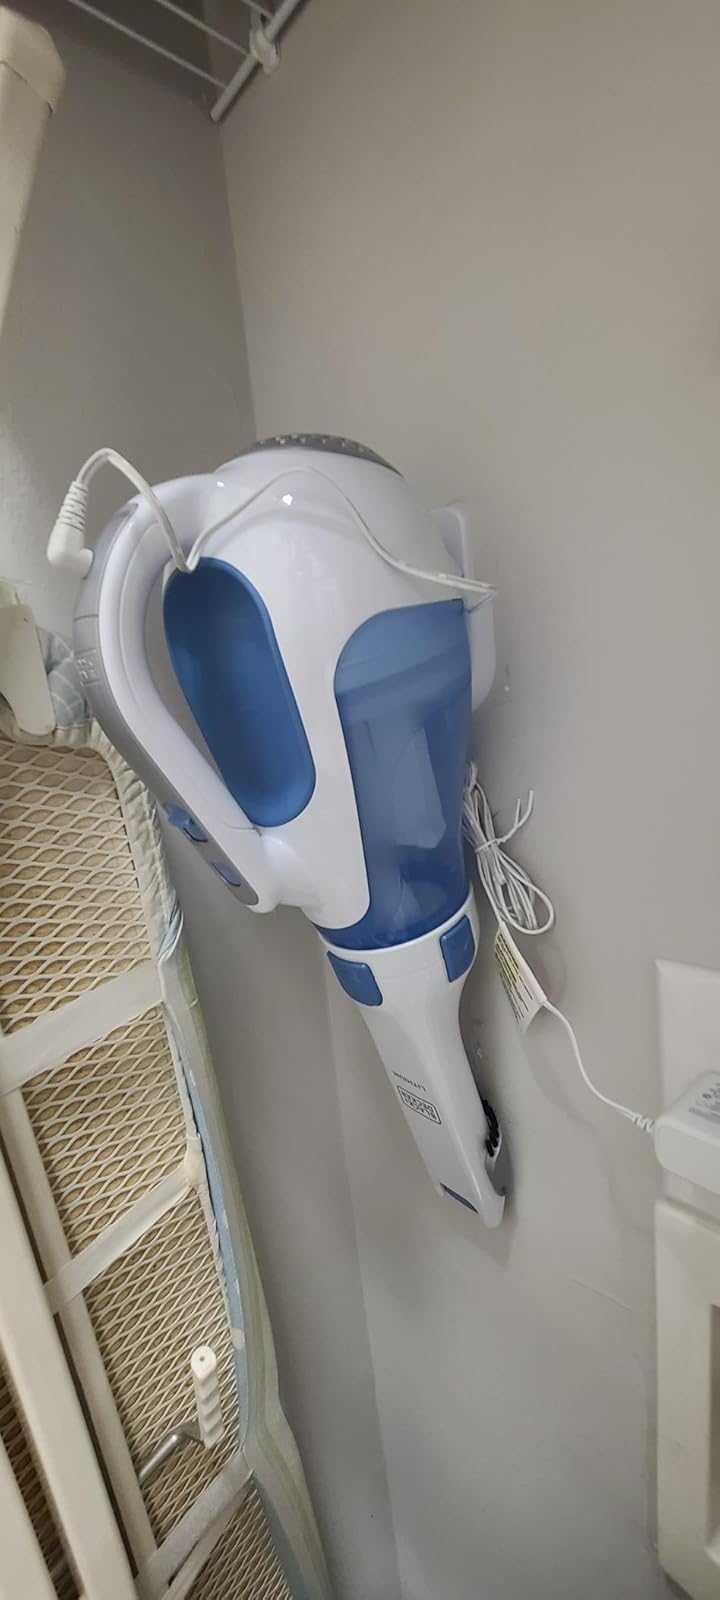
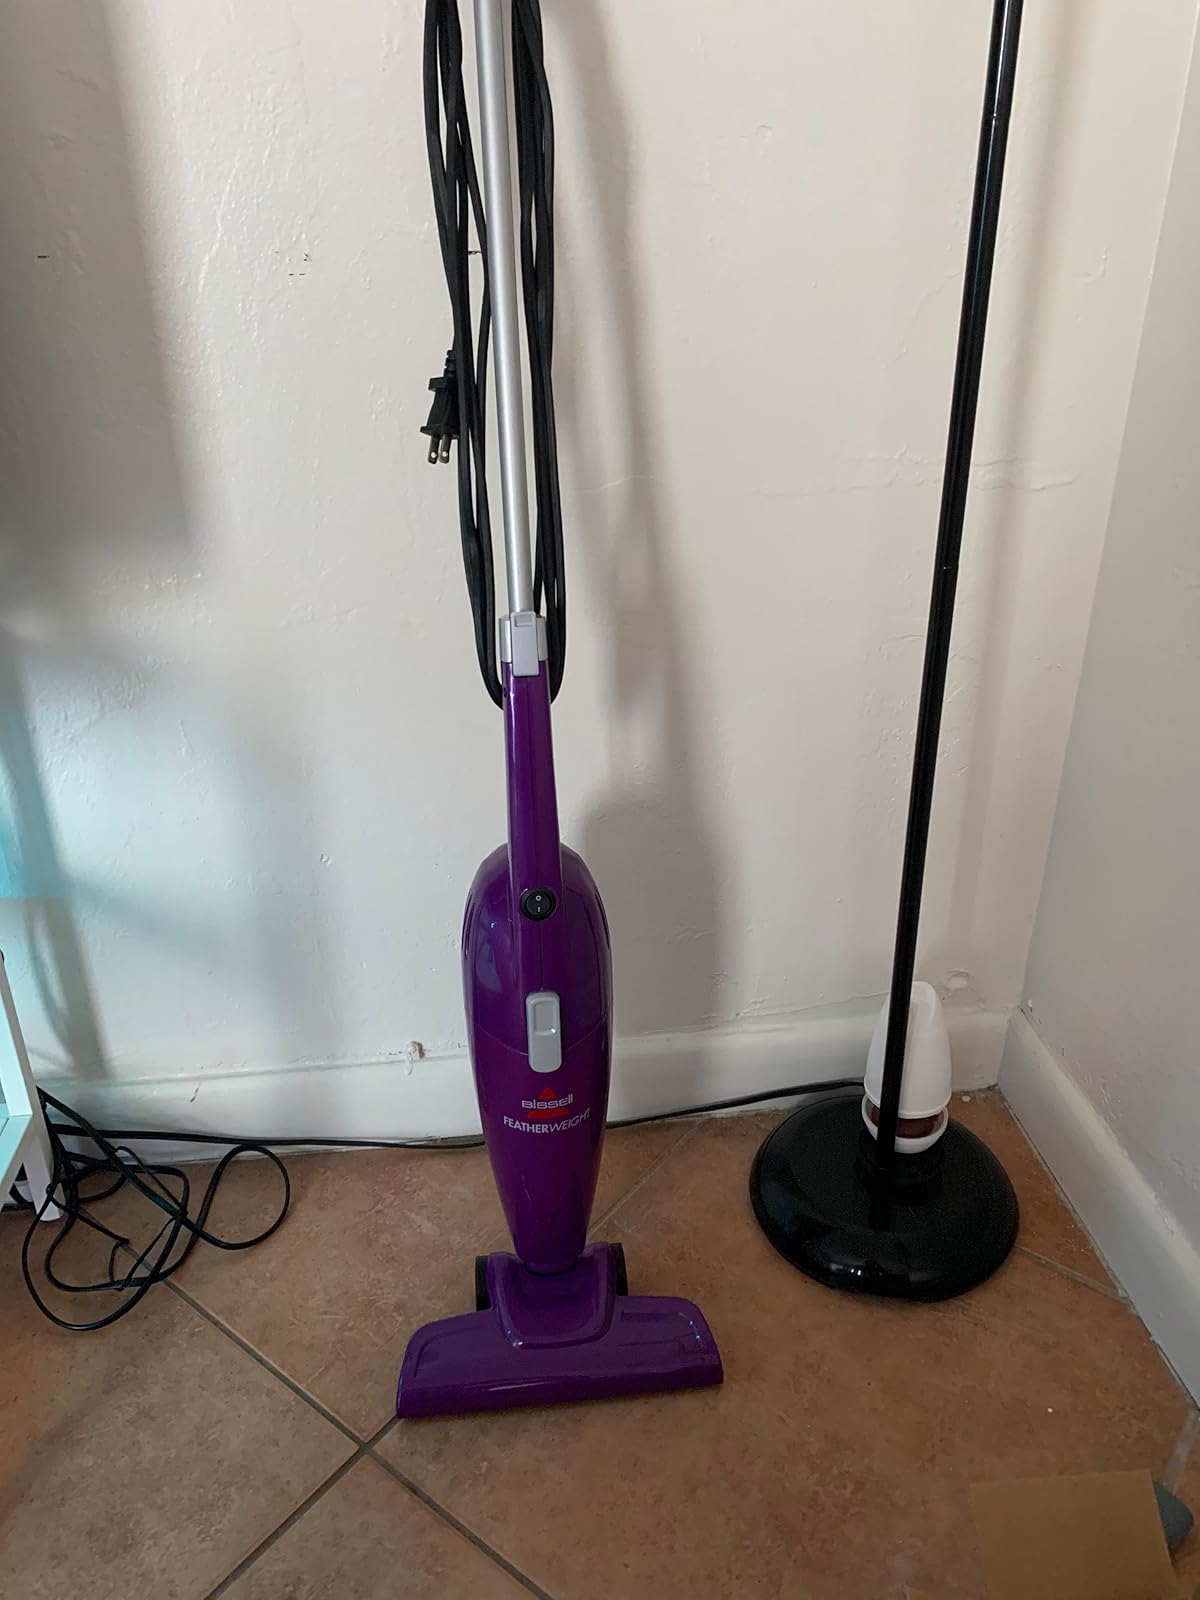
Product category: items_vacuum
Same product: no